Supergirl (TV series)

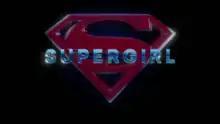
Title card for the second season

Supergirl is an American superhero drama television series developed by Ali Adler, Greg Berlanti and Andrew Kreisberg that aired on CBS from October 26, 2015 to April 8, 2016, and later The CW from October 10, 2016 to November 9, 2021. Based on the DC Comics character created by Otto Binder and Al Plastino, the series follows Kara Zor-El (played by Melissa Benoist), Superman's cousin, and one of the last surviving Kryptonians from the planet Krypton. As Supergirl, Kara uses her powers to protect National City. The series was retroactively incorporated into the Arrowverse beginning with its second season, and became definitively linked with the rest of the franchise in the fifth season.